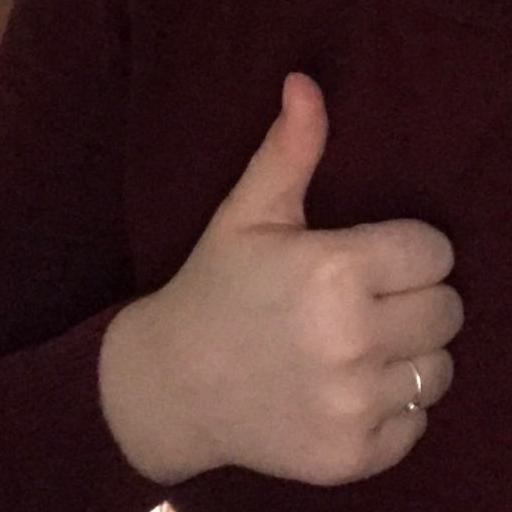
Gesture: like